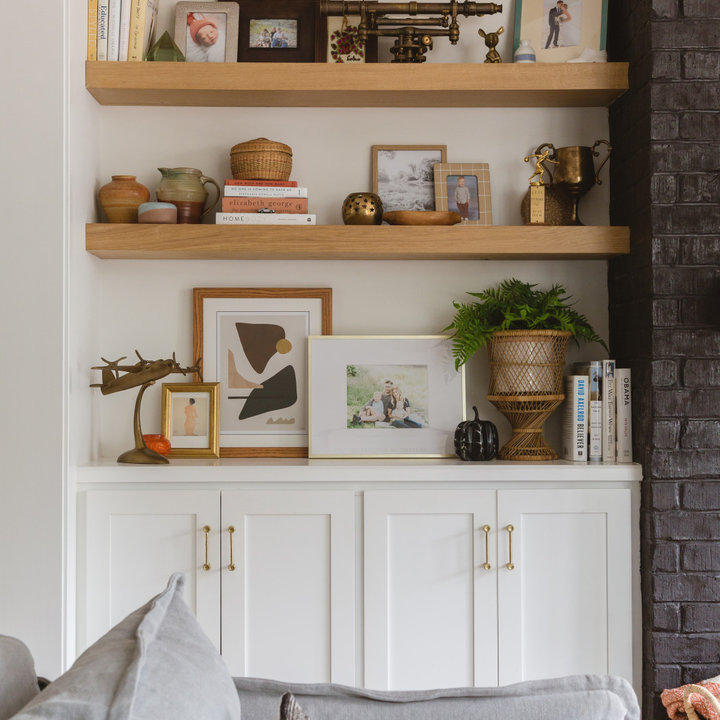
Style: Scandinavian